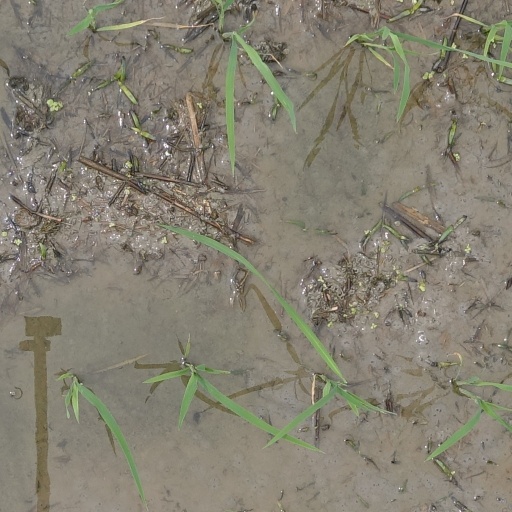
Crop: rice